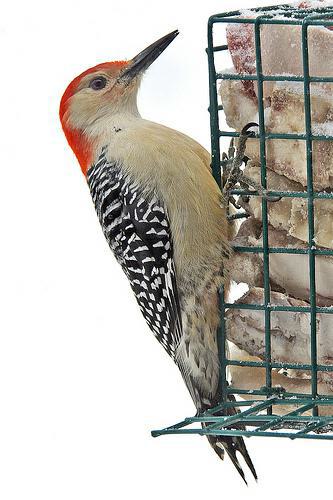
A photo of a red bellied woodpecker